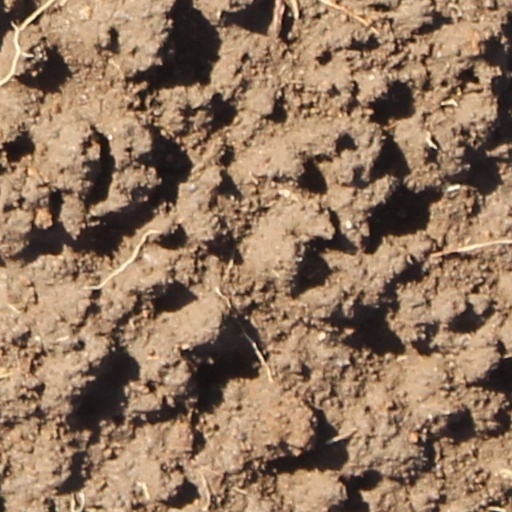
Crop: wheat